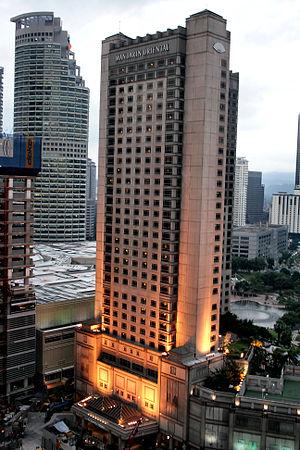
Le Mandarin Oriental Hotel est un gratte-ciel de 123 mètres de hauteur construit en 1996 à Kuala Lumpur, en Malaisie.
Depuis la construction du Bangunan Sime Bank en 1971, plus de 250 gratte-ciel ont été construits à Kuala Lumpur dans la capitale de la Malaisie. Les plus hauts gratte-ciel de Kuala Lumpur sont les Tours Petronas qui ont été les plus hautes du monde de leur achèvement en 1998 jusqu'en 2004 et la construction à Taiwan du Taipei 101. En 2015 ce sont encore les plus hautes du sud-est asiatique.